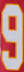
Number: 9